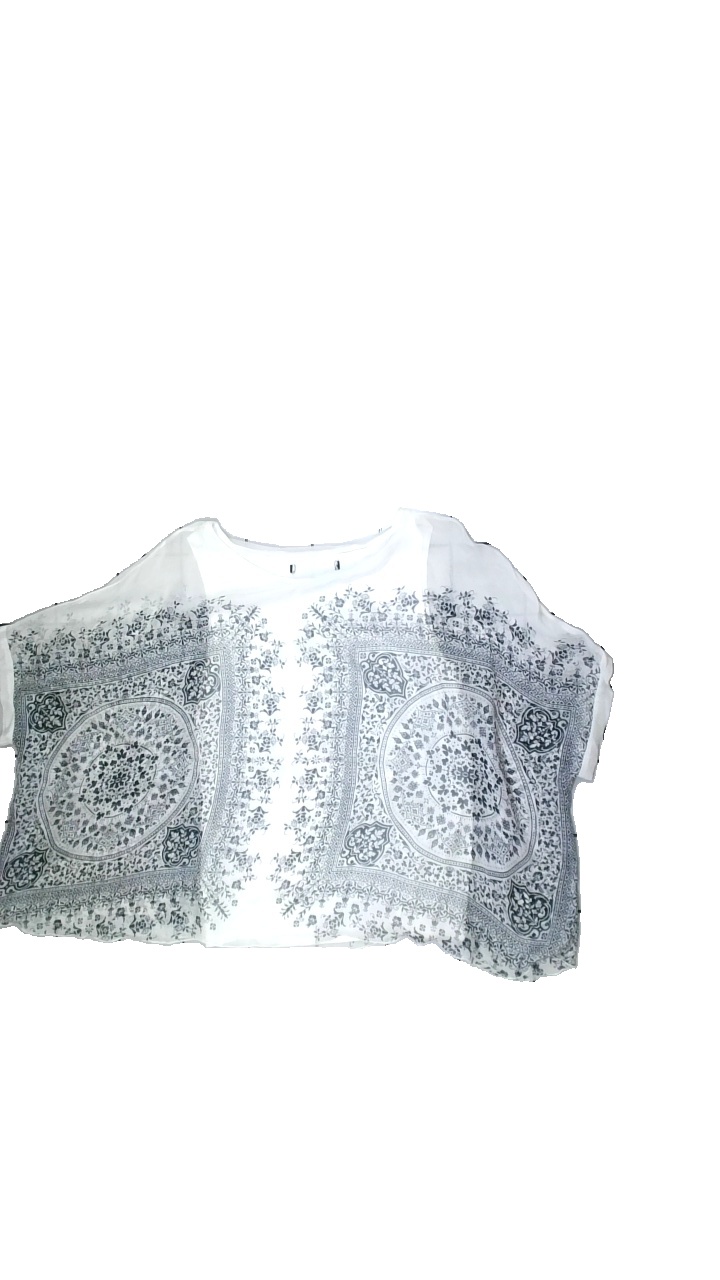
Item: Blouse (Ladies)
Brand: Missing
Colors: White, Black
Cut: Loose, C-collar
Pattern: Floral print
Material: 100%polyester
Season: Spring
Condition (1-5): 5
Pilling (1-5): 5
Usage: Reuse
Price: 50-100